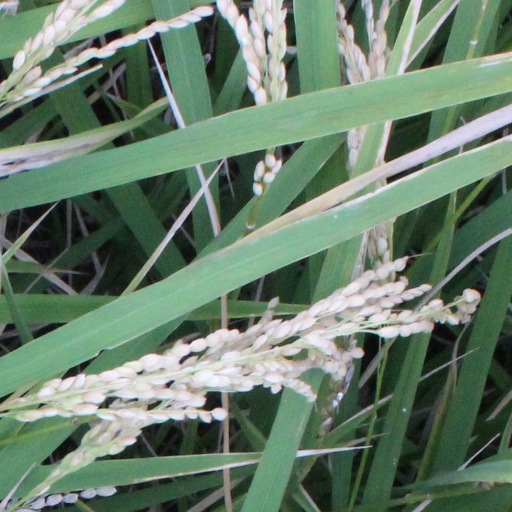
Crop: rice